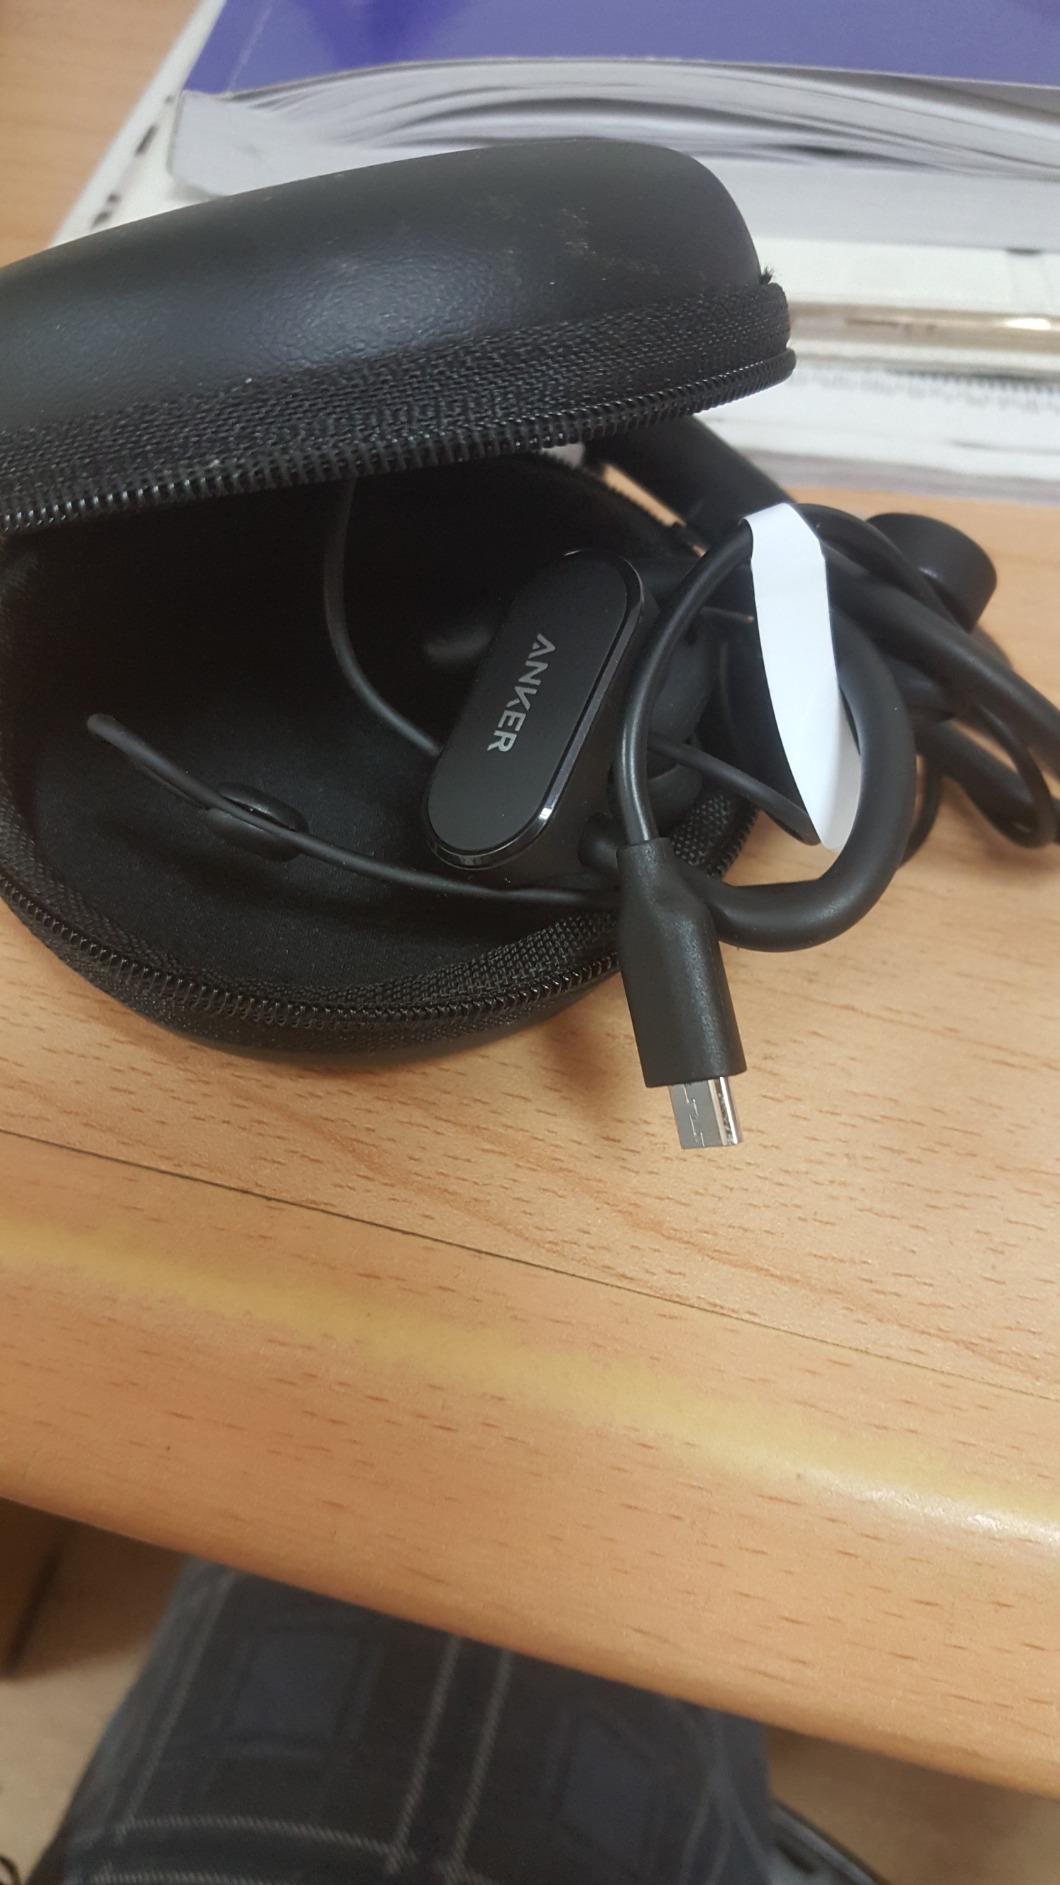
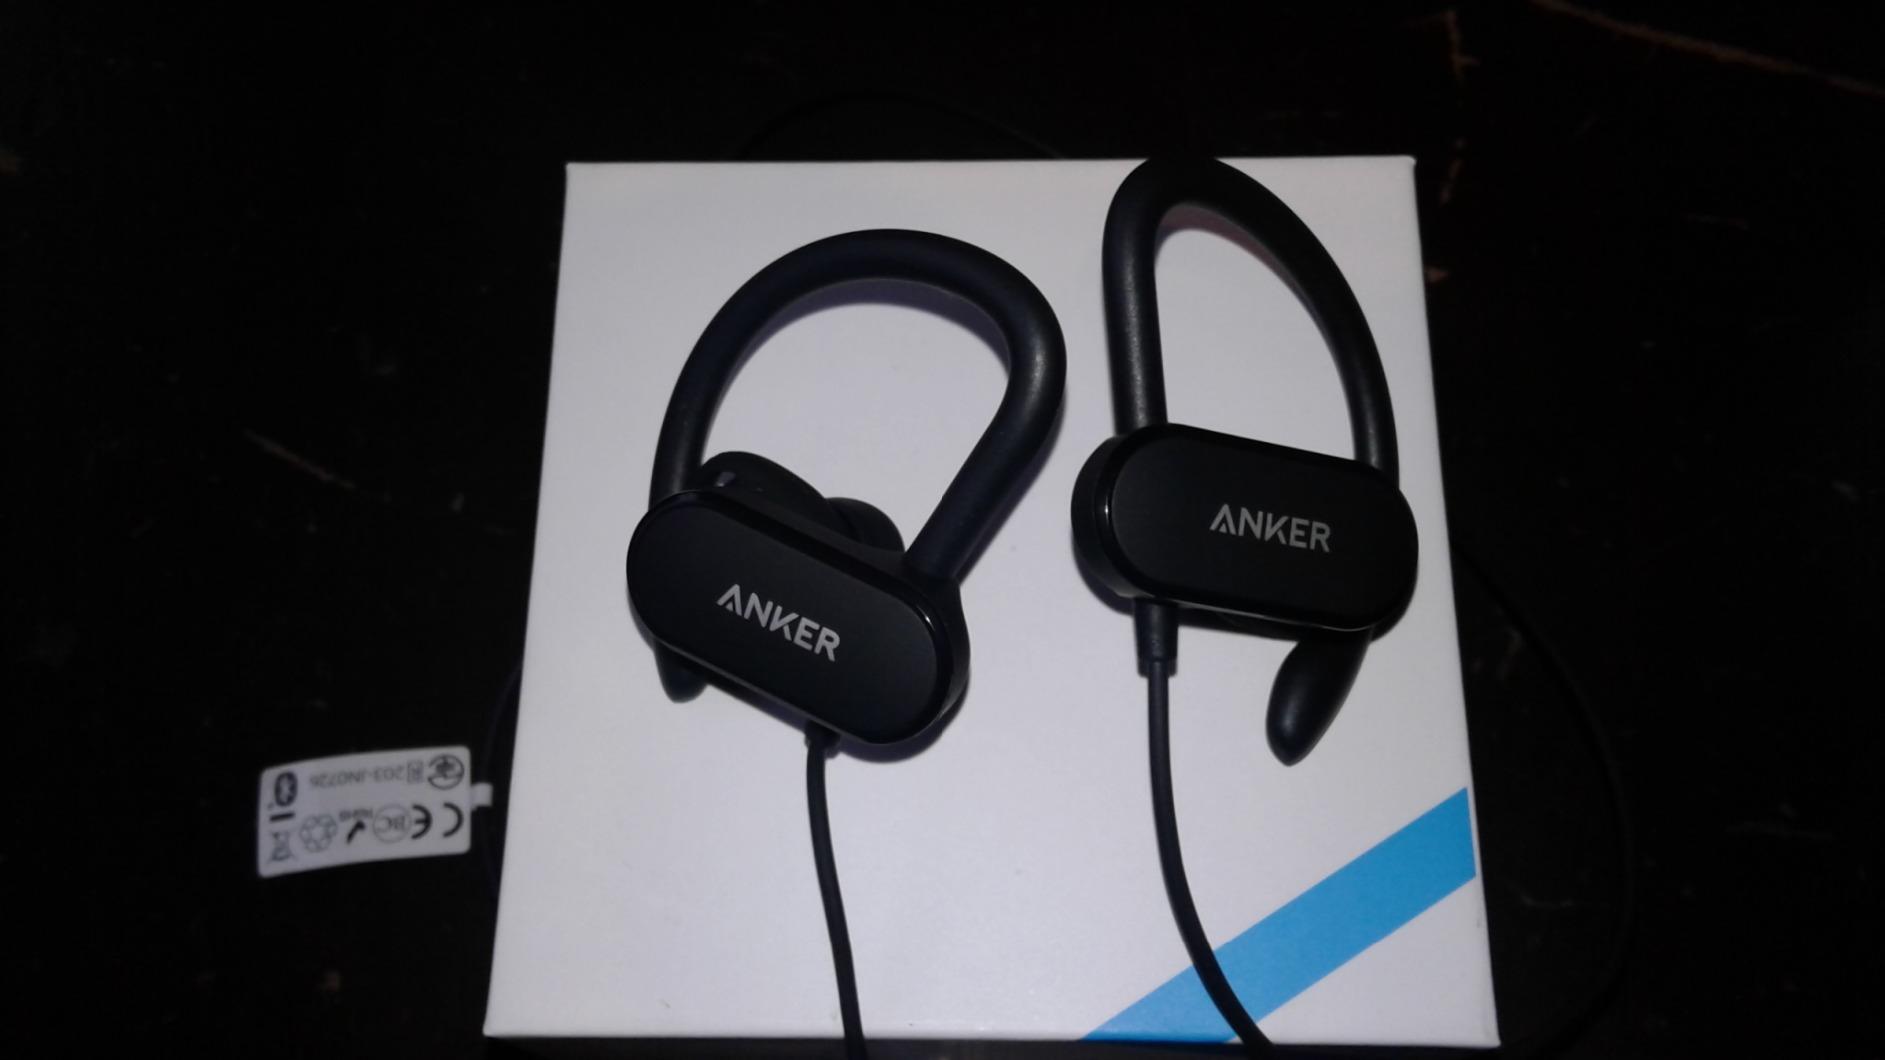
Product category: headphones
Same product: yes